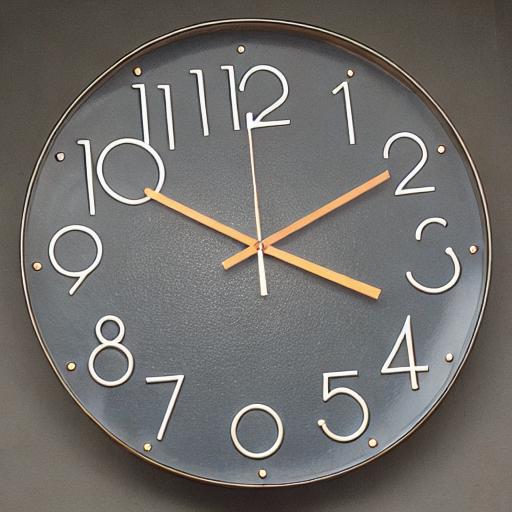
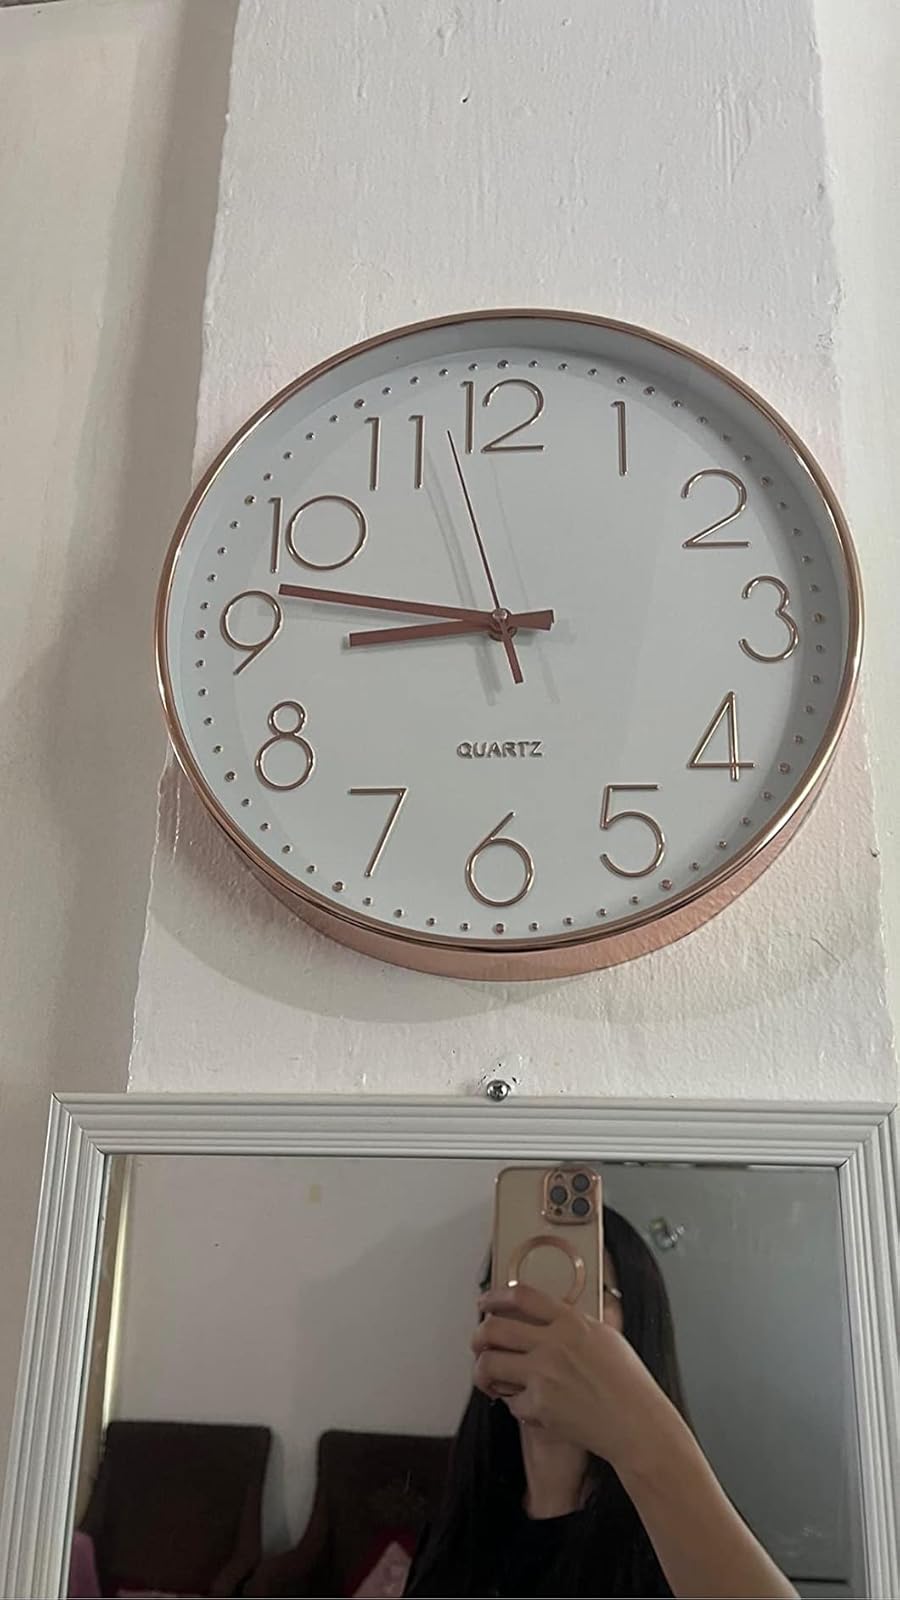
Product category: clock
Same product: no